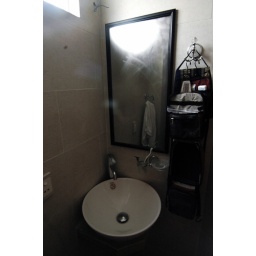
The $16 bathroom boasts the same chic raised bowl washbasin found in a 4-star Thai hotel.